Dome S102

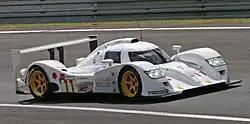
The #11 Dome Racing Team Dome S102-Judd, 2008 24 Hours of Le Mans

The Dome S102 is designed to be the successor to the open-topped Dome S101, featuring improved aerodynamics compared to the final iteration of the S101, with 9% Less Drag, as well as 11% More Aerodynamic Efficiency. The car was developed in-house, with 2 wind-tunnel models, one at 25% scale, alongside a larger 40% scale model. The 25% scale model was run at the Yajima Wind Tunnel. In order to test the reliability of the car's powertrain components, namely the Judd engine, as well as the X-Trac Transmission and the Zytek Paddle-shift system, Dome modified 1 Dome S101.5 into a testing mule, with the modified car being tested around Sportsland SUGO over a 2-day period, with Tatsuya Kataoka at the wheel. The car subsequently had its initial shakedown run at the Suzuka Circuit. The car was also tested at the Fuji Speedway.